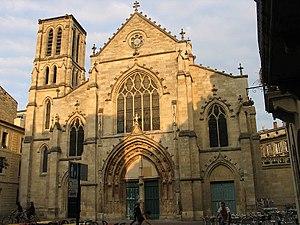
L'église Saint-Pierre est une église catholique située à Bordeaux, en France.
Cet article recense les monuments historiques français classés en 1908.
Les lieux de mission de la Communauté du Chemin Neuf constituent les points d'implantation de cette communauté. Depuis sa fondation en 1973, celle-ci s'est vu confier par les diocèses des paroisses, des foyers d'étudiants ou des maisons d'accueil spirituel. Elle a également été sollicitée par d'autres communautés religieuses travaillant à une mission particulière, et ayant choisi, pour diverses raisons, de partir et de confier au Chemin Neuf la mission de perpétrer son œuvre. Dans certaines occasions, le Chemin Neuf a reçu d'un légateur un lieu, généralement sous conditions d'utilisation. Enfin, il est arrivé que, constatant les besoins de la Communauté, celle-ci choisisse d'acheter un lieu pour s'y installer et développer sa spiritualité.
Monuments et lieux touristiques de Bordeaux, ville de Gironde.